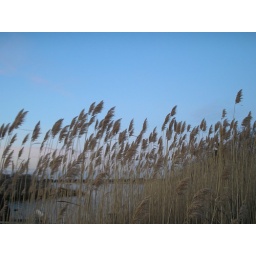
they're blowin in the wind, and the sky is a nice shade of blue